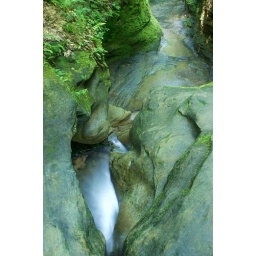
Turkey Run State Park. The flowing water disappears into the crevice and re-emerges in the canyon below